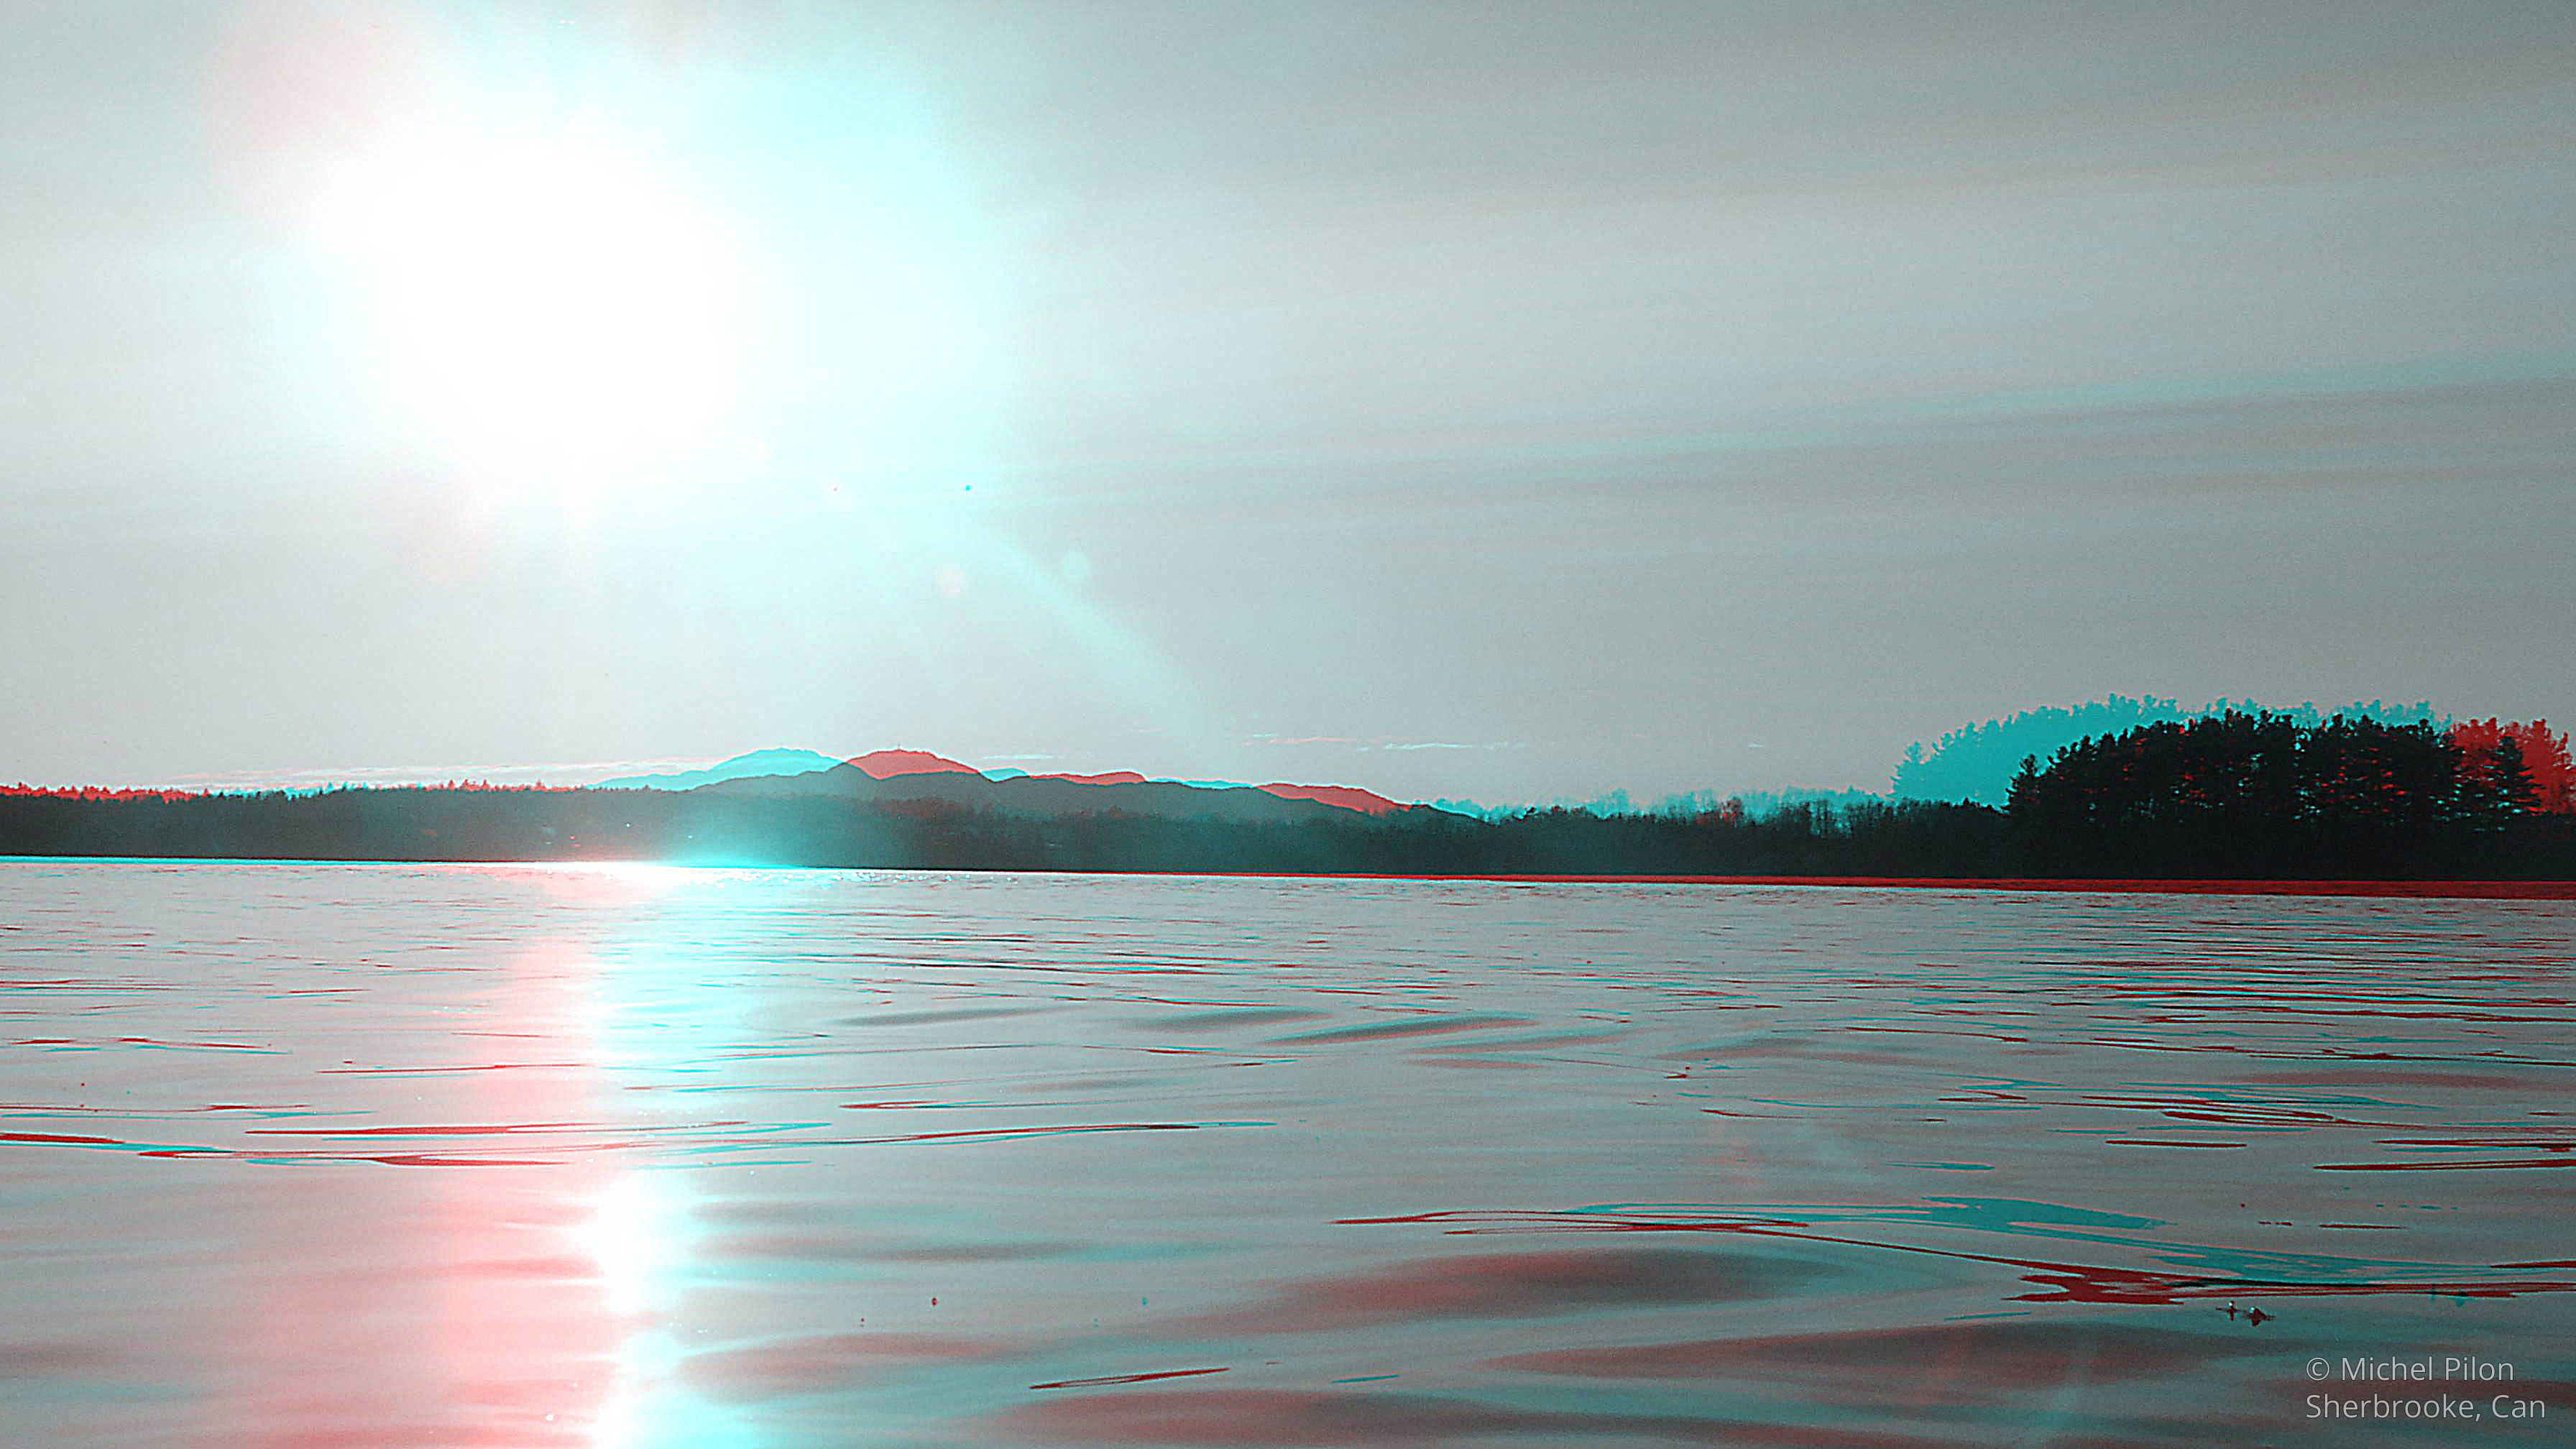
natural, sky, water, water resources, horizon, sea, reflection, ocean, aqua, wave, pink, tree, calm, morning, lake, sound, evening, summer, river, cloud, sunlight, vacation, landscape, loch, dusk, coast, bank, reservoir, dawn, beach, inlet, wind wave